LGBTQ culture in Leeds

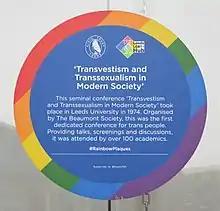
A circular commemorative plaque with a thick rainbow border. The logos of the Leeds Civic Trust and the Leeds LGBT+ Hub are visible near the top. "'Transvestism and Transsexualism in Modern Society'" is written below. Below that is the following text in smaller print: "The seminal conference 'Transvestism and Transsexualism in Modern Society' took place in Leeds University in 1974. Organized by The Beaumont Society, this was the first dedicated conference for trans people. Providing talks, screenings and discussions, it was attended by over 100 academics." The two lines below, in smaller print, read "#RainbowPlaques" and "Supported by @StudioTDH".

In March 1974, the University of Leeds hosted what was billed as the country's first national conference for transvestite and transsexual people. Titled "Transvestism and Transsexualism in Modern Society", it attracted 102 attendees and included talks and a screening of the 1968 documentary "The Queen", filmed on New York's underground drag scene.